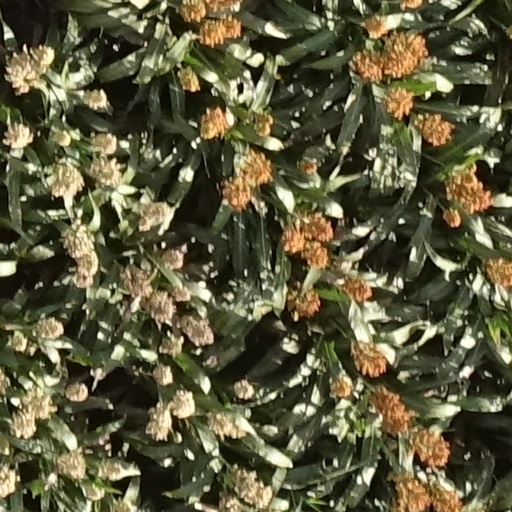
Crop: sorghum